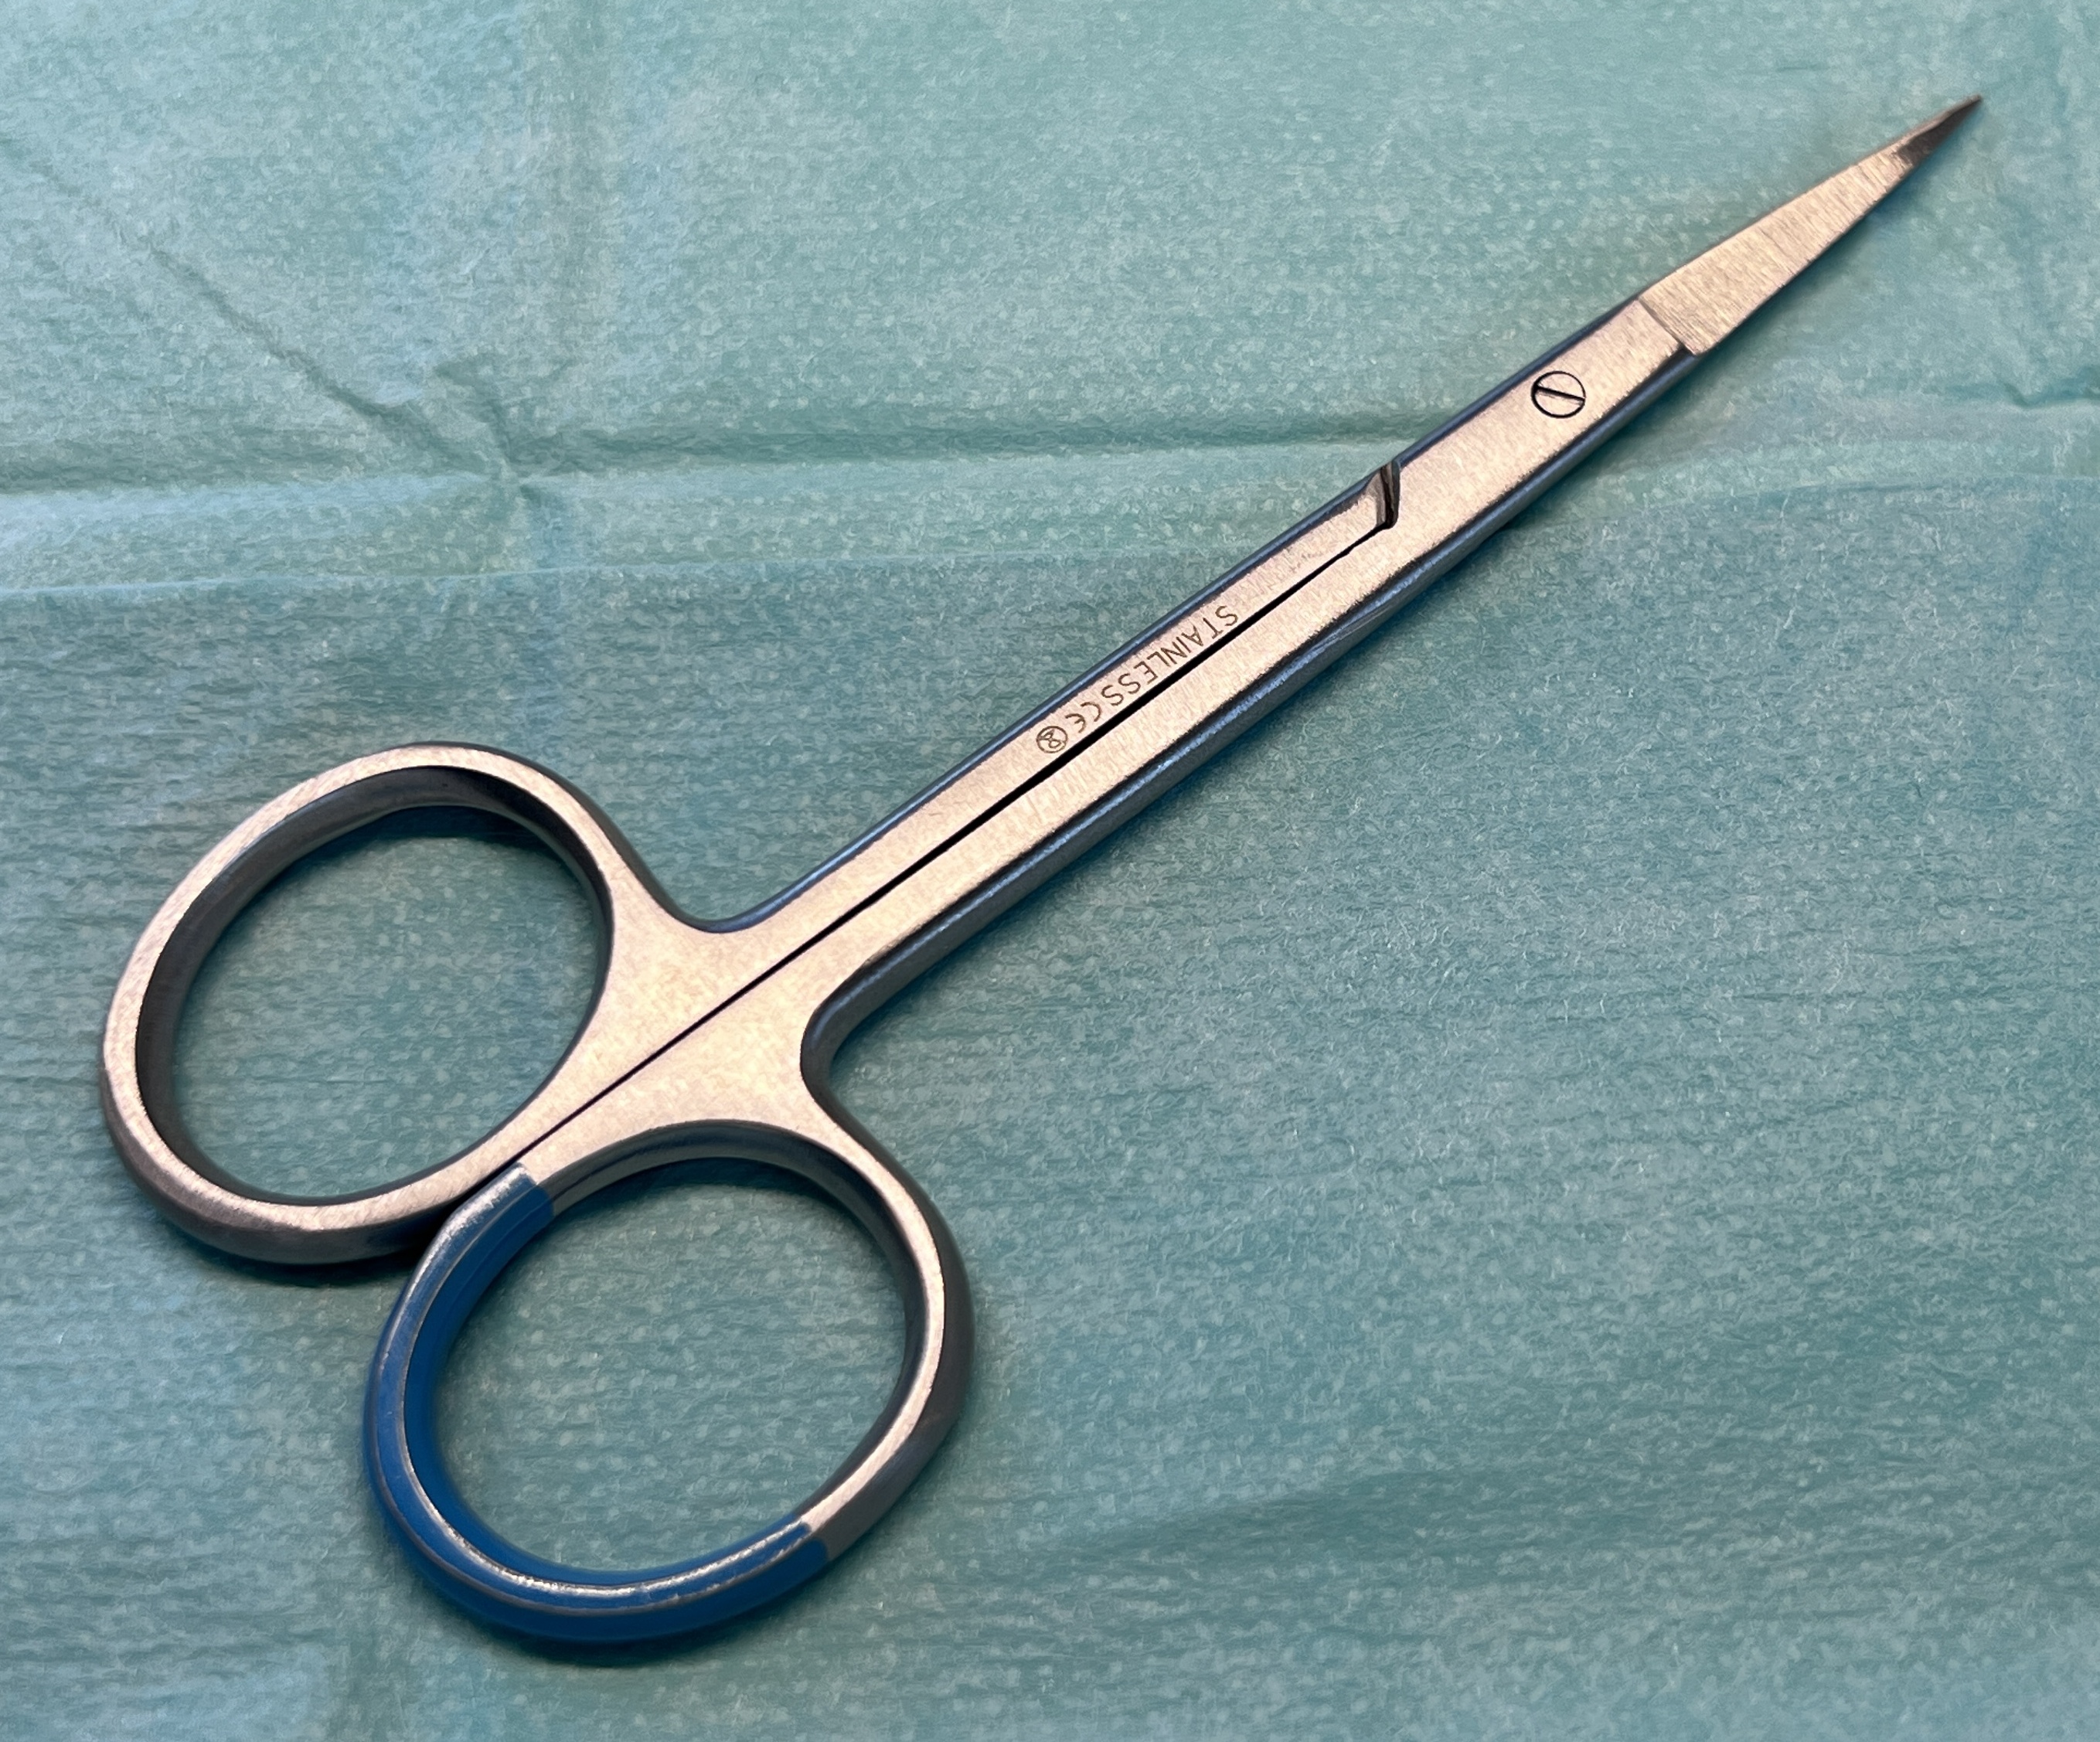
Hinged instrument state: closed